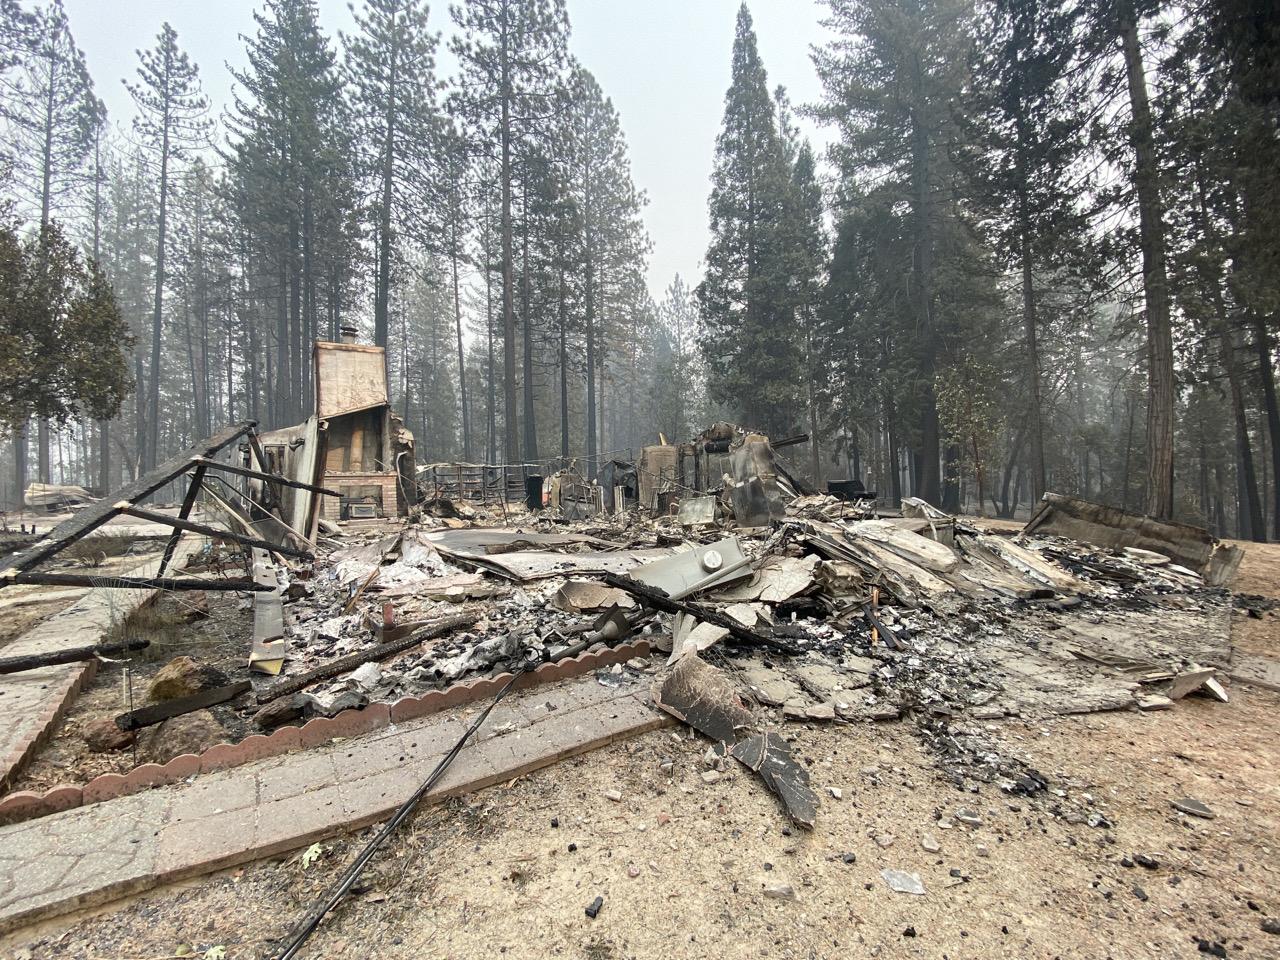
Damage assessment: destroyed